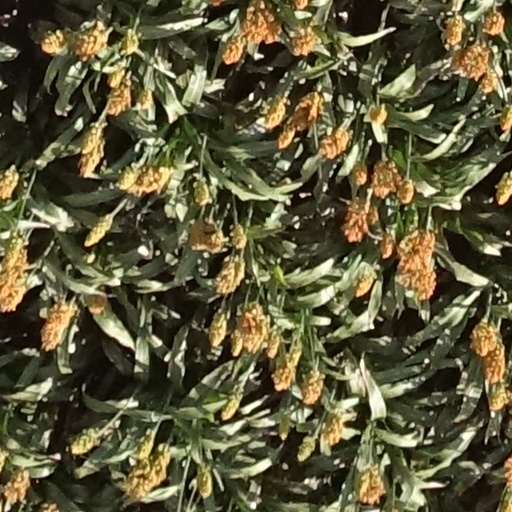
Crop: sorghum